Human rights abuses in Chile under Augusto Pinochet

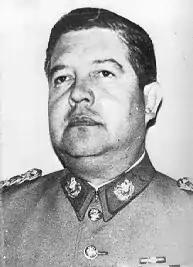
Manuel Contreras, director of the National Intelligence Directorate (DINA)

On June 14, 1974, Junta Decree 521 mandated the creation of the National Intelligence Directorate (DINA). There were thousands of people working in this agency. DINA was instituted to "produce the intelligence necessary to formulate policies and planning, and to adopt measures to procure the safeguarding of National Security and development of the country." DINA established interrogation and detention camps, in which former members of Allende's Marxist government and the Leftist movements like the Movimiento de Izquierda Revolucionaria were incarcerated and brutally tortured. Pinochet's goal was to annihilate all forms of opposition. He therefore greatly supported Military Decree 1697, which outlawed the formation of any political party. A large proportion of the Chilean population was vulnerable to surveillance. Chile's churches, universities, businesses, and neighborhoods were all under intense scrutiny.